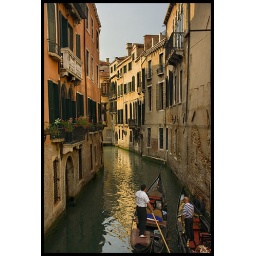
Gondoliers passing under a bridge (which I'm standing on...) Venice, Italy. 2006.